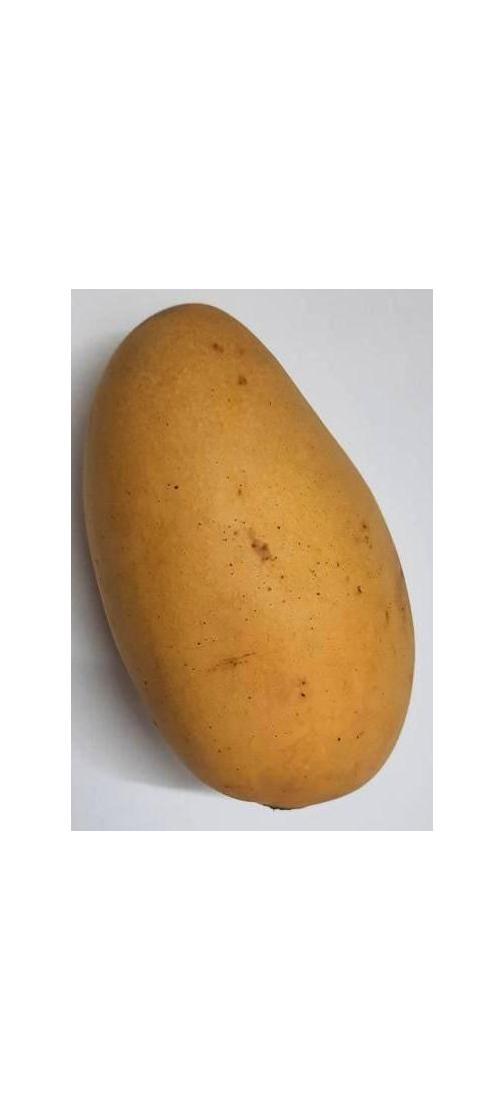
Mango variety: Katimon